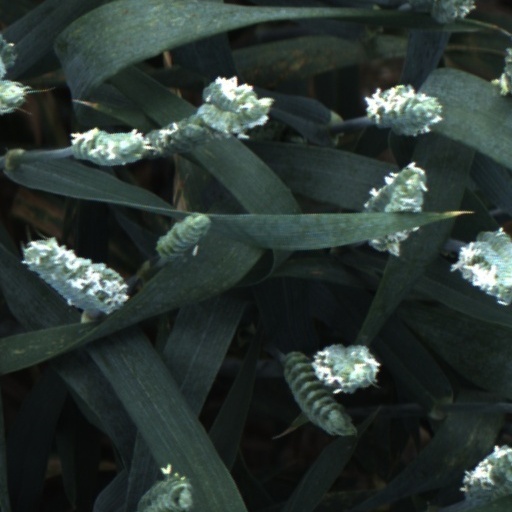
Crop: wheat